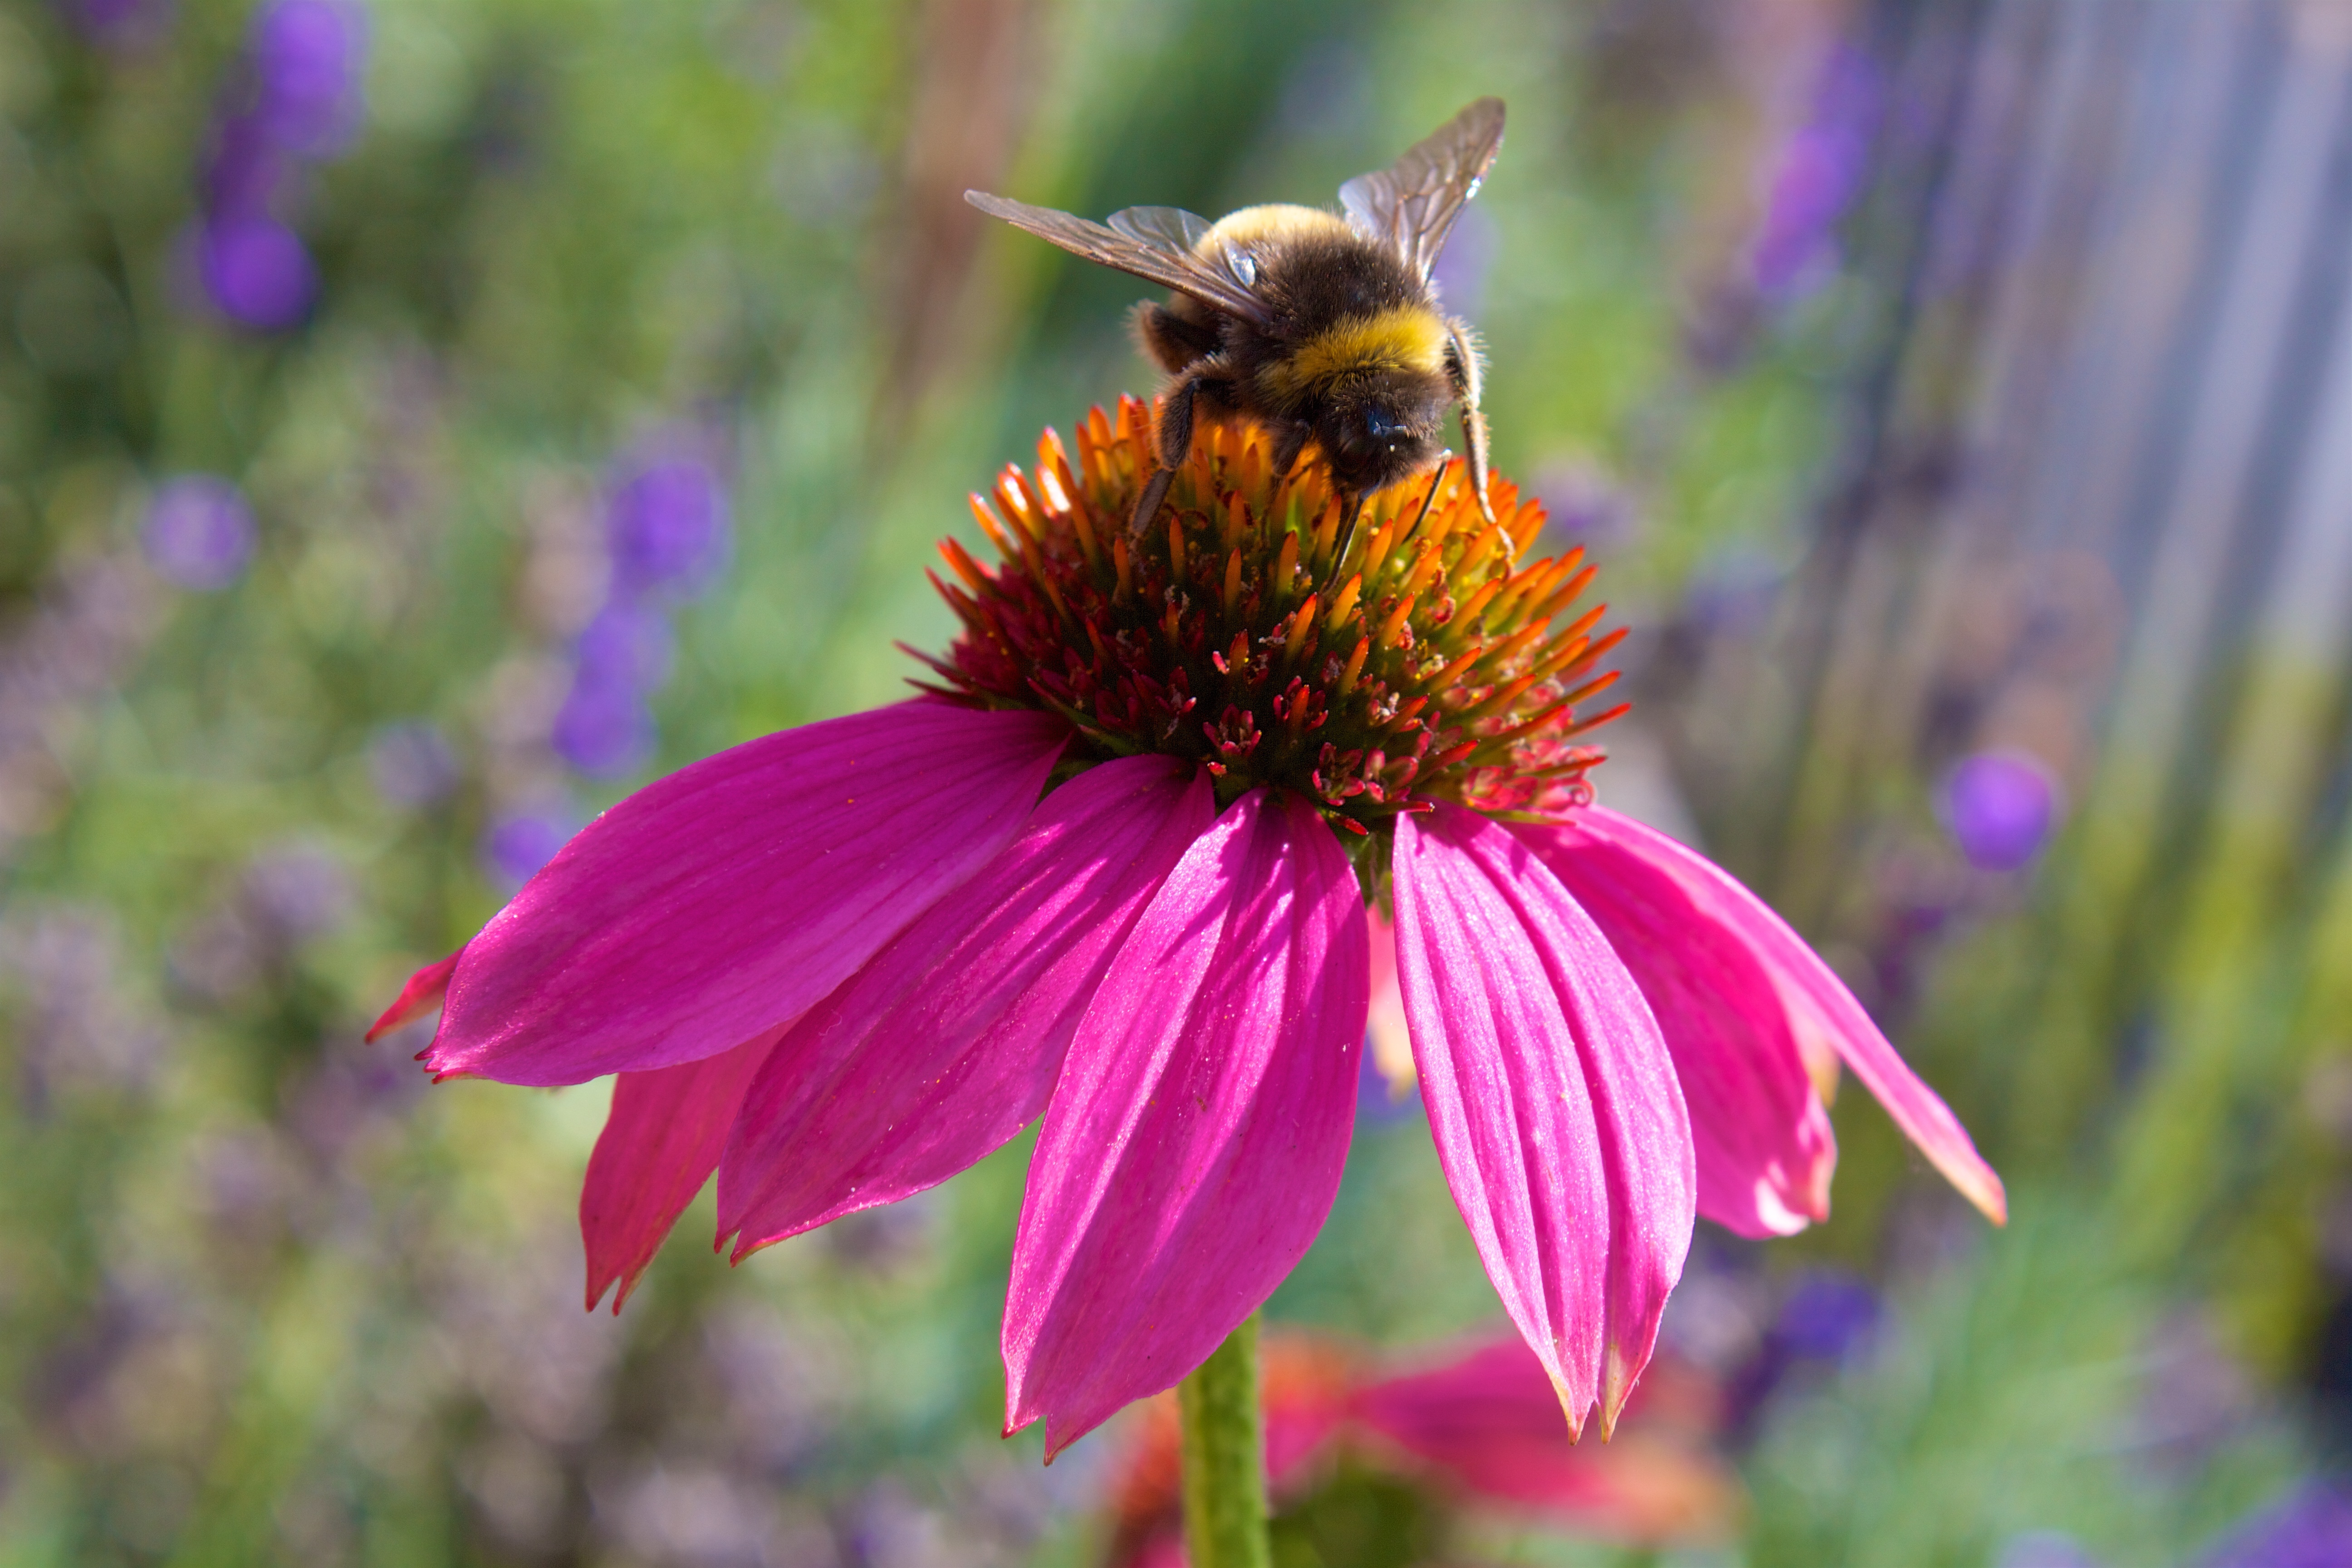
nature, blossom, plant, photography, meadow, prairie, flower, petal, bloom, summer, pollen, insect, botany, flora, fauna, invertebrate, wildflower, close up, sun hat, bee, coneflower, echinacea, bumblebee, hummel, nectar, macro photography, honey bee, daisy family, pollinator, annual plant, membrane winged insect